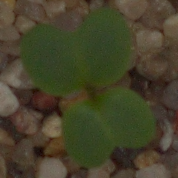
Label: charlock